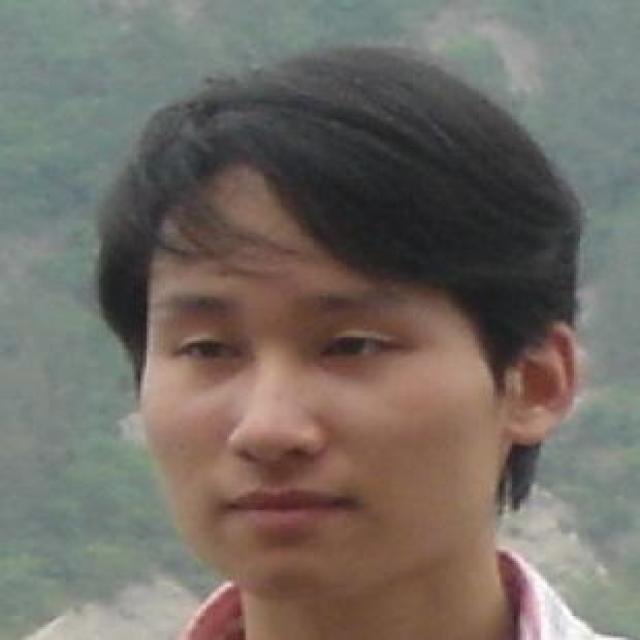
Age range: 21-44